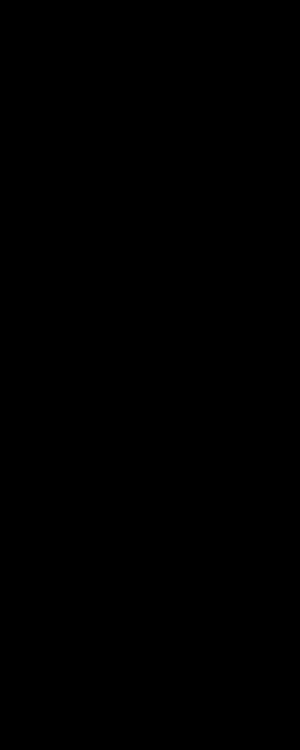
INTA-300 était la deuxième fusée-sonde à deux étages espagnole développée par l'Institut national de technique aérospatiale à partir de 1968, après l'expérience acquise avec INTA-255. Ses deux étages dérivaient de ceux de la fusée Fulmar britannique : Heron et Snipe. Elle a été construite pour transporter 50 kg de charge utile jusqu'à 250 km de haut. Le premier étage avait un temps de combustion de 3 secondes, générant une poussée de 138 kN, tandis que le deuxième étage brûlait pendant 16 secondes, générant une poussée de 16,3 kN.